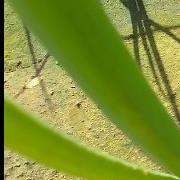
Crop: Onion
Condition: healthy-leaf